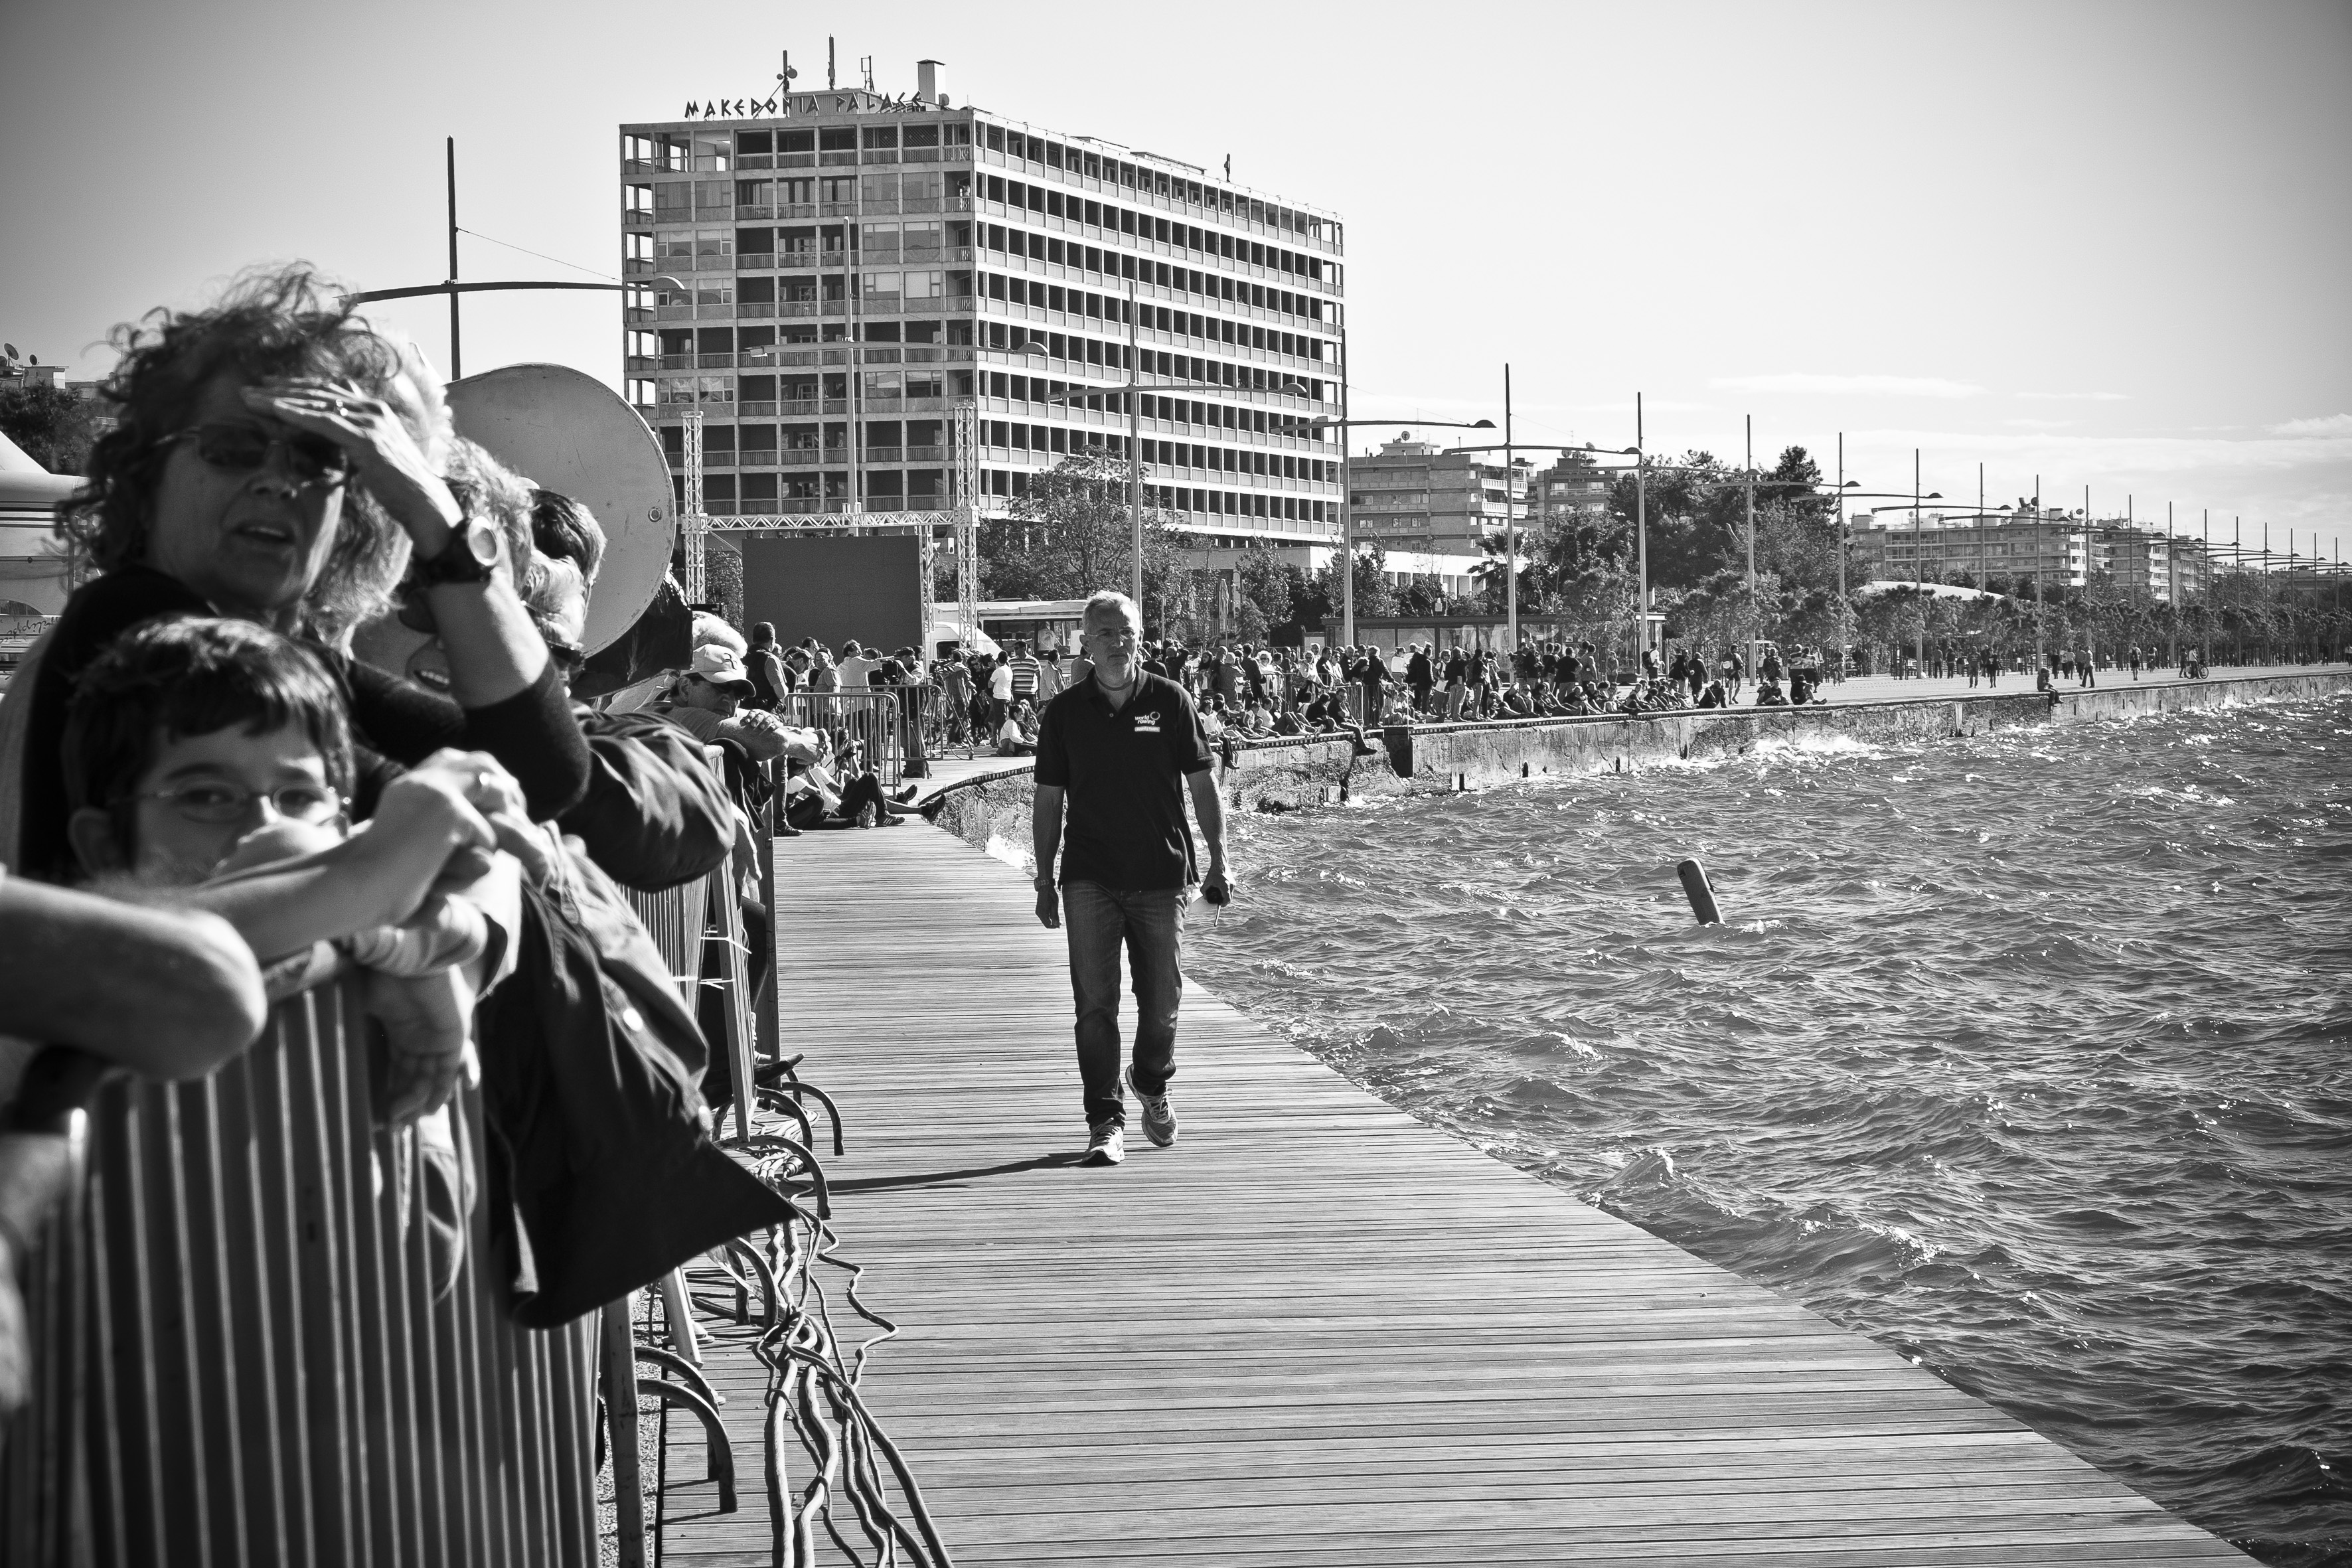
black and white, road, white, street, photography, urban, crowd, travel, fujifilm, black, monochrome, bw, blackandwhite, blackwhite, infrastructure, photograph, noiretblanc, greece, fuji, fujix, macedonia, thessaloniki, fujixe1, monochrome photography